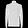
Label: Pullover